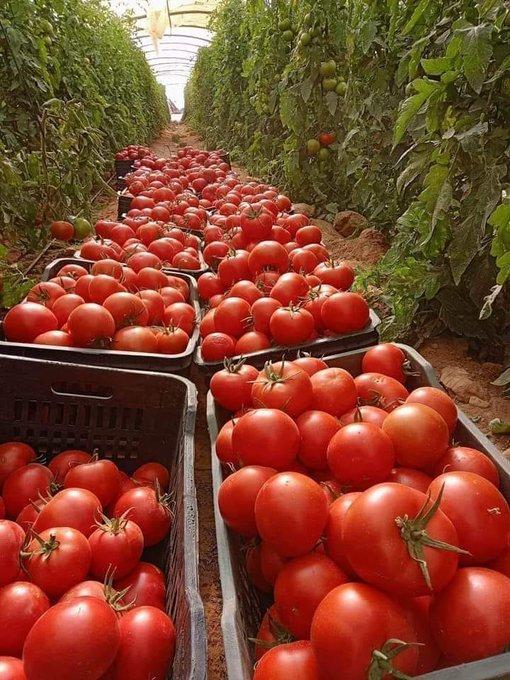
Banda kubwa lililo na mimea aina ya nyanya. Kukiwa na maboksi yenye rangi nyeusi yaliyojaa nyanya zilizovunwa, ambazo zipo tayari kwa ajili ya kupelekwa sokoni kwa kufanyiwa manunuzi.